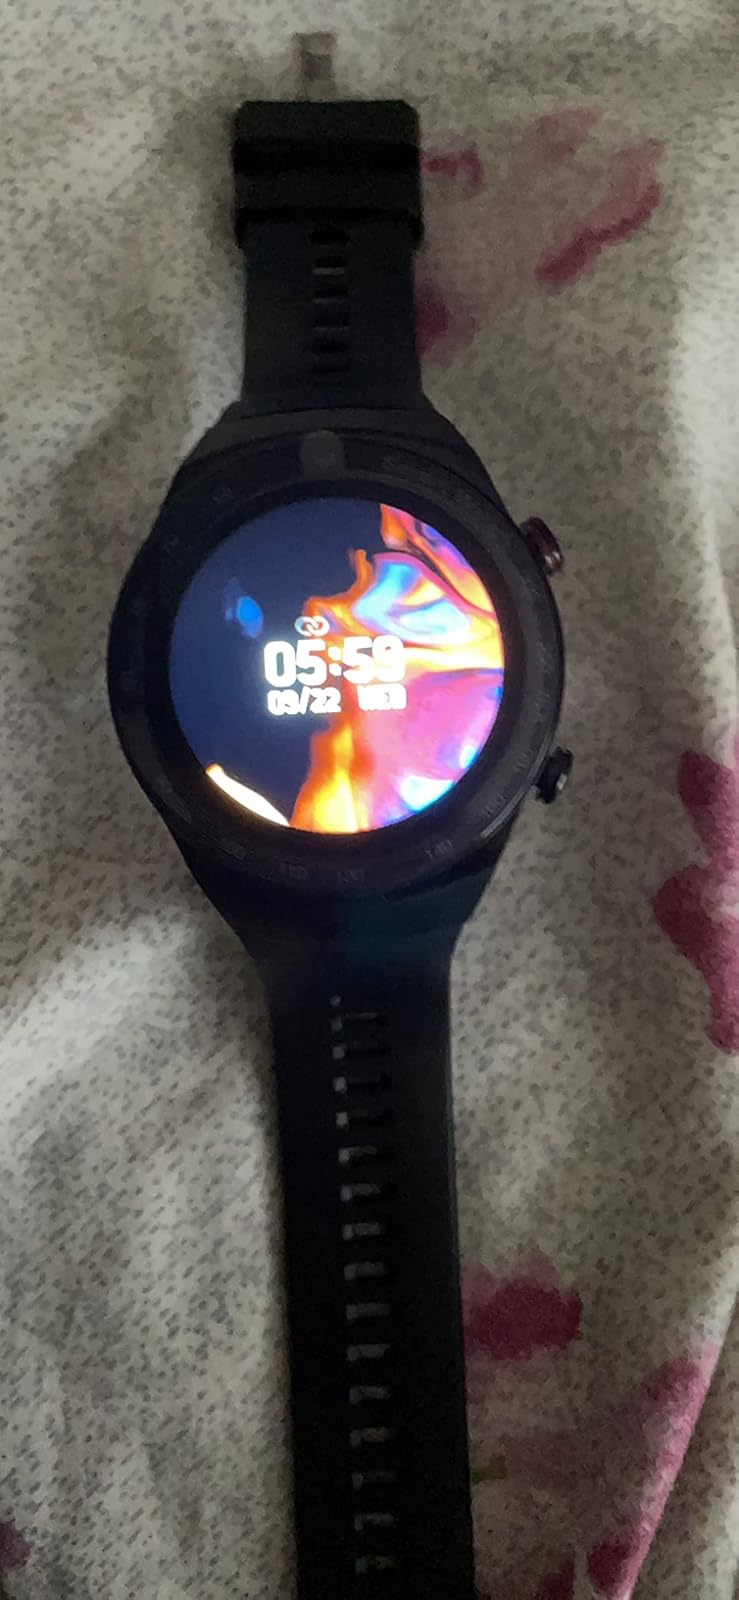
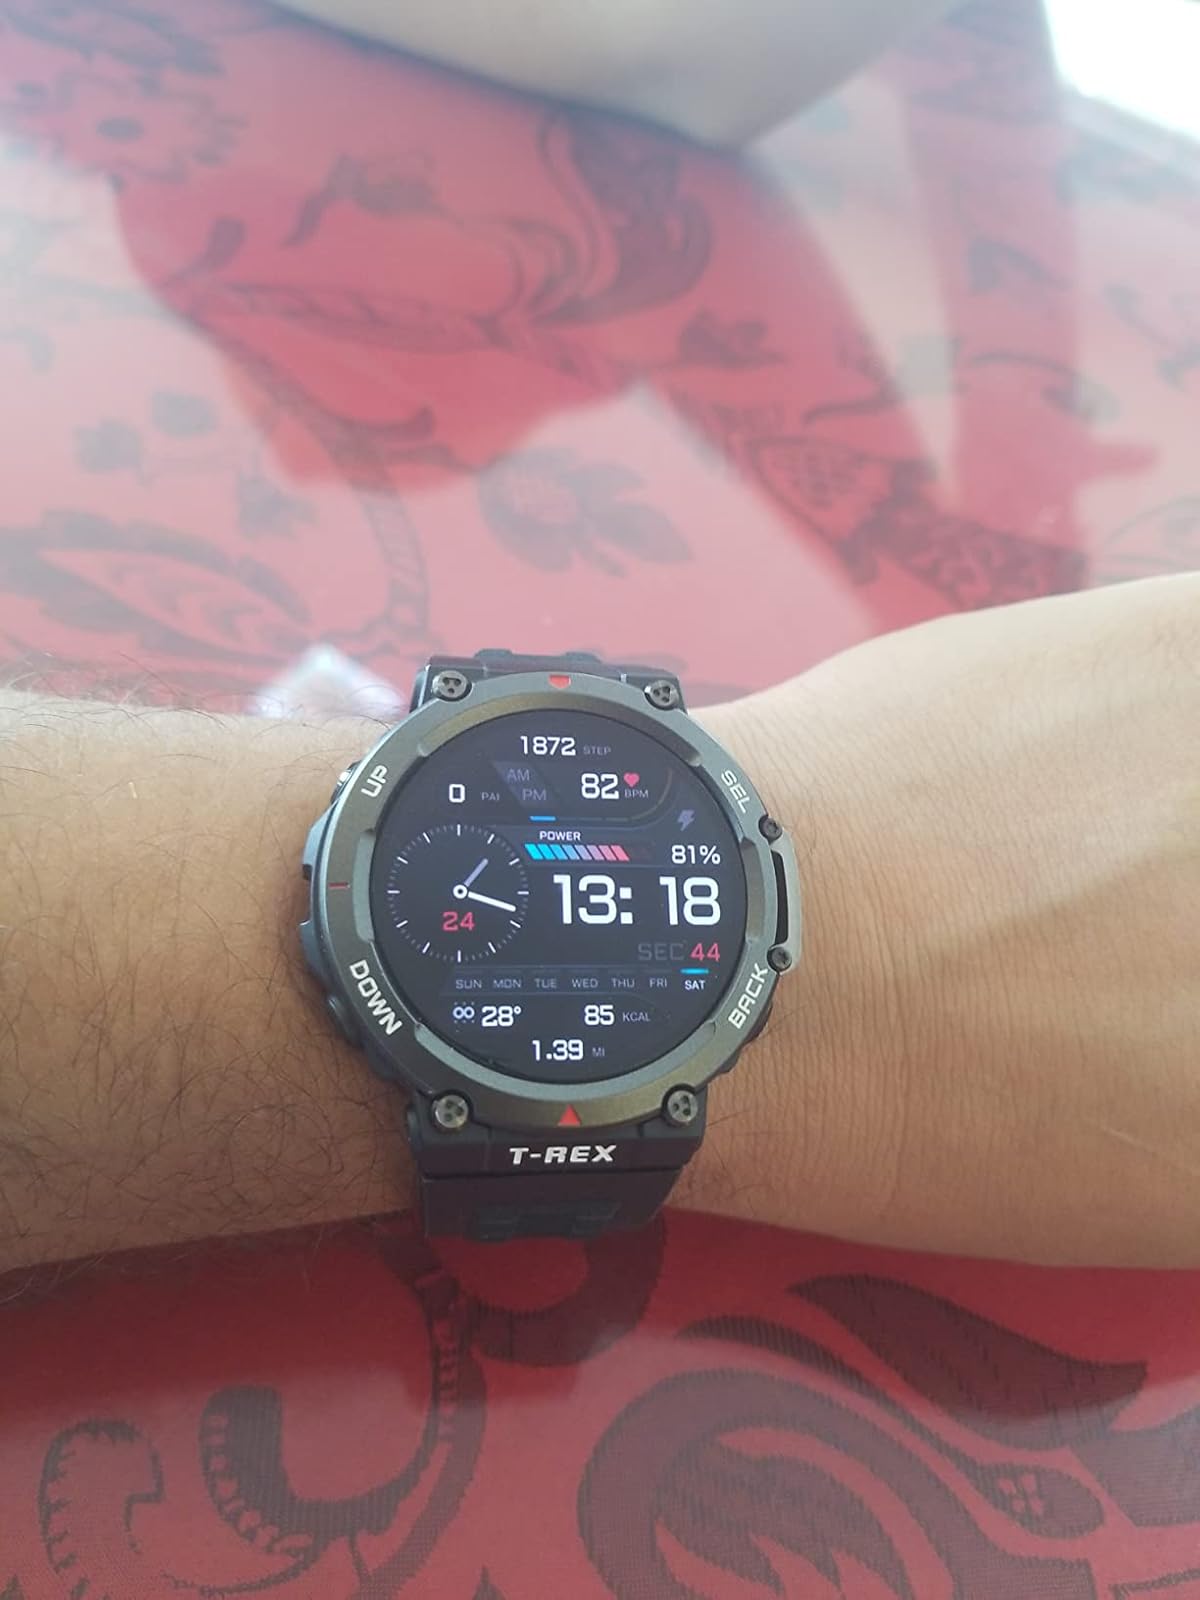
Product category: smartwatch
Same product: no